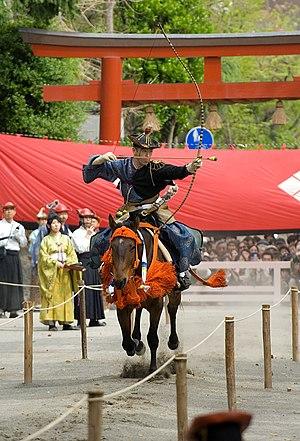
Le cheval au Japon, en dehors de sa dimension symbolique et cultuelle très présente, fait aussi l'objet d'un important élevage pour les courses de galop. Le yabusame, forme de tir à l'arc à cheval qui perdure de nos jours, est issu de la tradition équestre japonaise.
Le yabusame est une technique de tir à l'arc japonaise pratiquée à cheval. L'archer tire des flèches sans pointes sur trois cibles de bois.